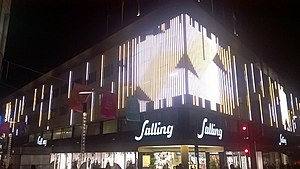
Midtbyen (Aarhus) / Galleri
Midtbyen er den inderste bydel og hjertet af Aarhus, der er beliggende inden for de tre alléer, Nørre Allé, Vester Allé og Sønder Allé, men tæller i dag også det sydlige område omkring Aarhus Hovedbanegård med det nye kvarter Centralværkstedet hvor Jægergårdsgade skiller City og Frederiksbjerg.